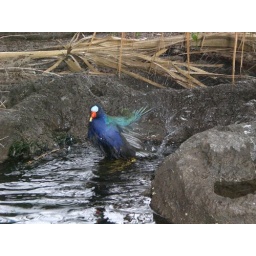
A Bird at the Charleston Aquarium taking a bath in the water